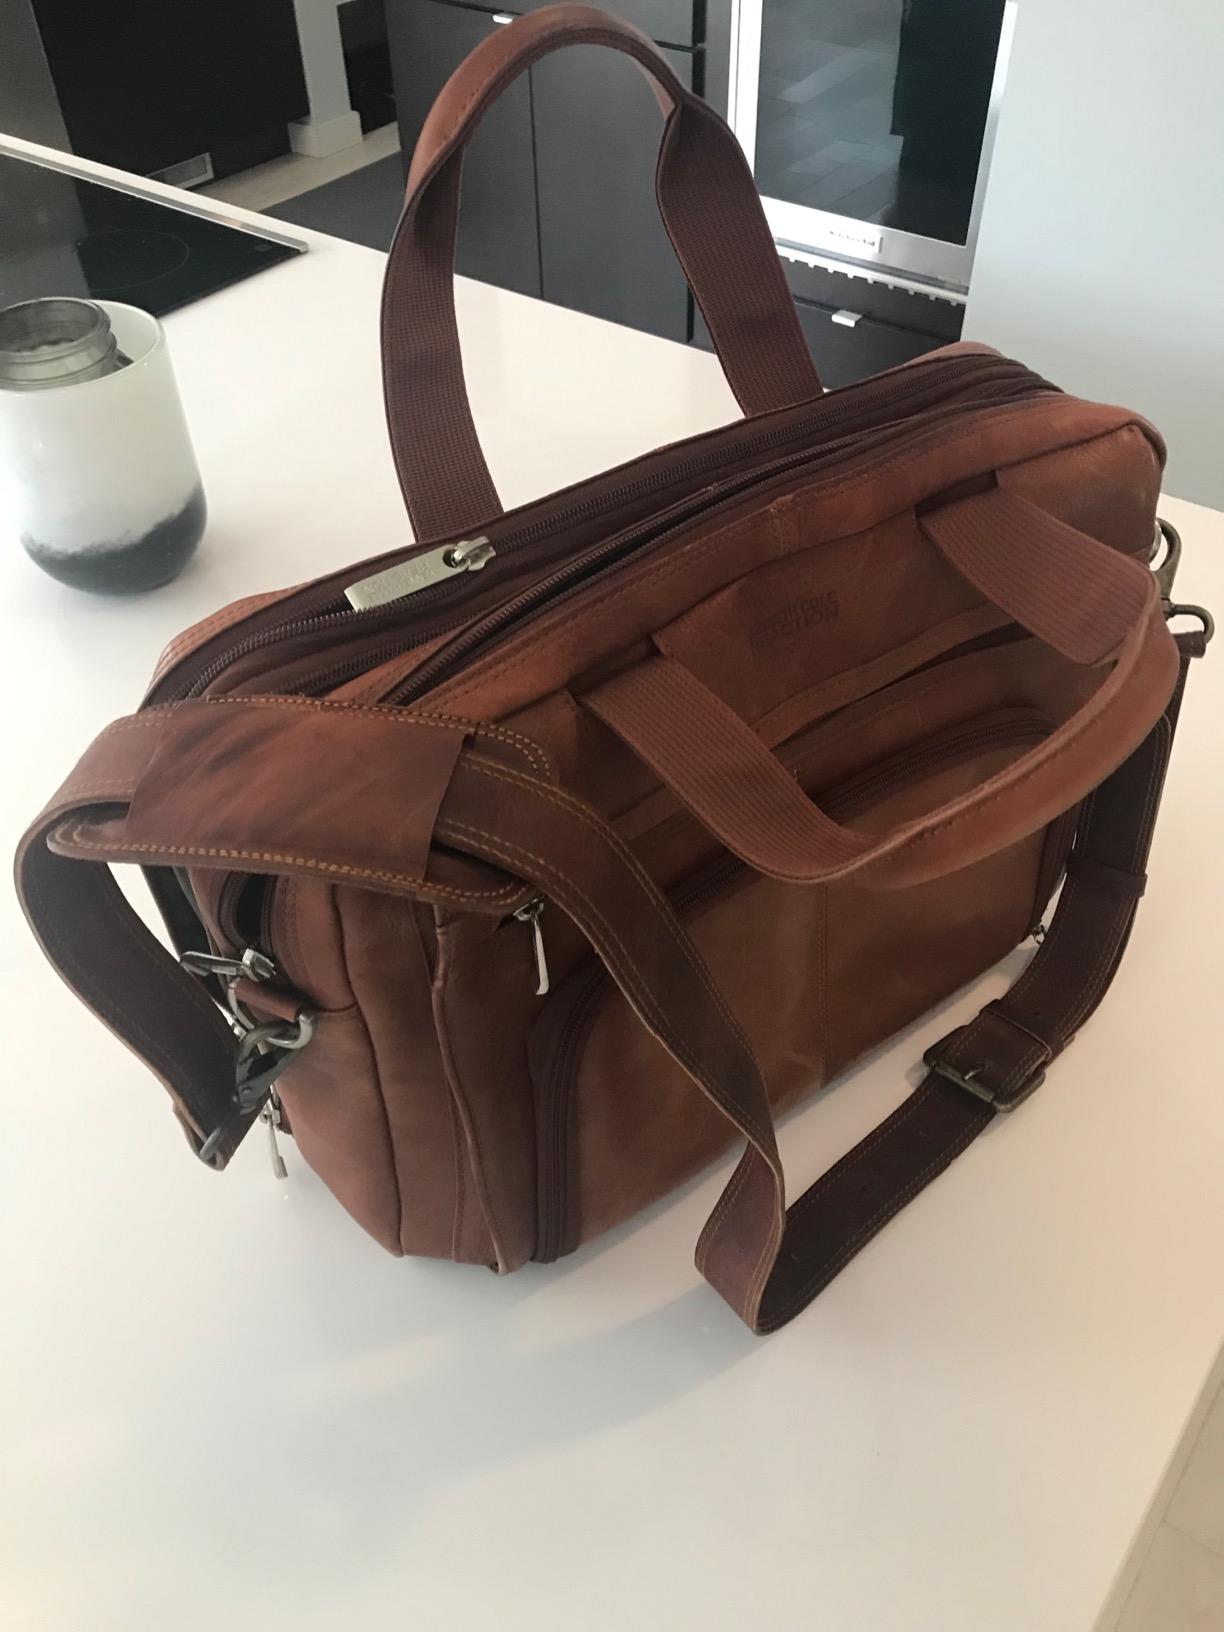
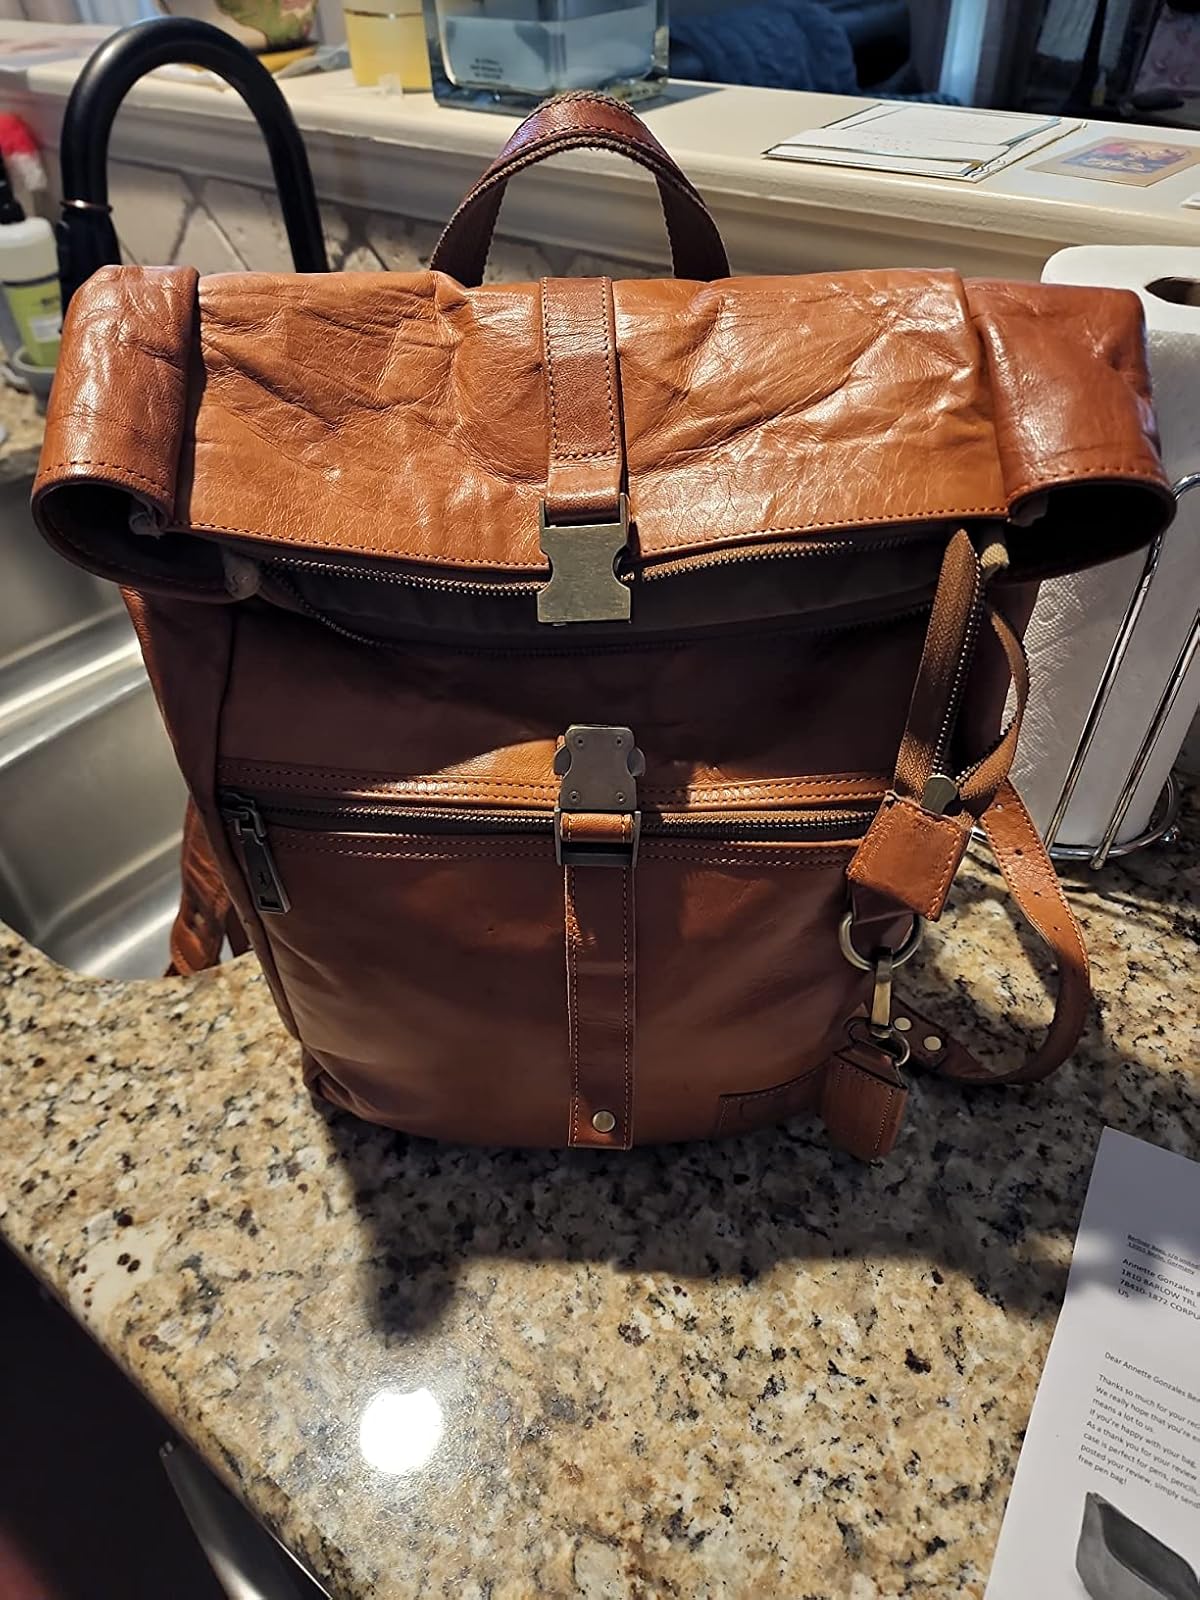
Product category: bag
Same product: no